Peter D. Vroom (U.S. Army officer)

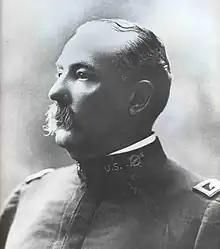
Vroom, 1903

Peter D. Vroom (April 18, 1842 – March 19, 1926) was a career officer in the United States Army. A veteran of the American Civil War, American Indian Wars, and Spanish–American War, he served from 1862 to 1903, attained the rank of brigadier general, and was most notable for his service as Inspector General of the United States Army.